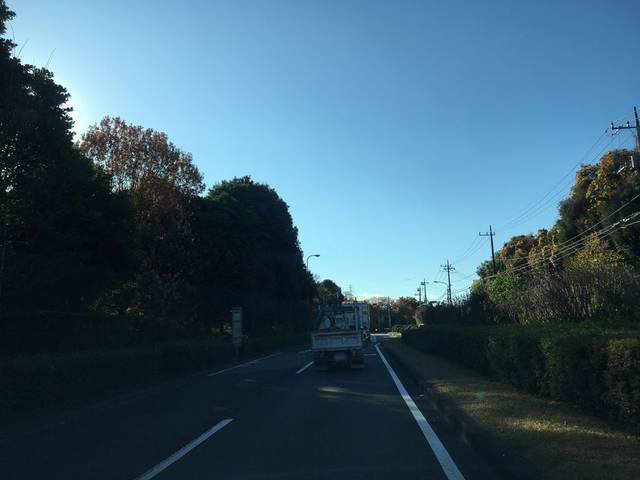
Region: Japan
Coordinates: 35.621, 139.443